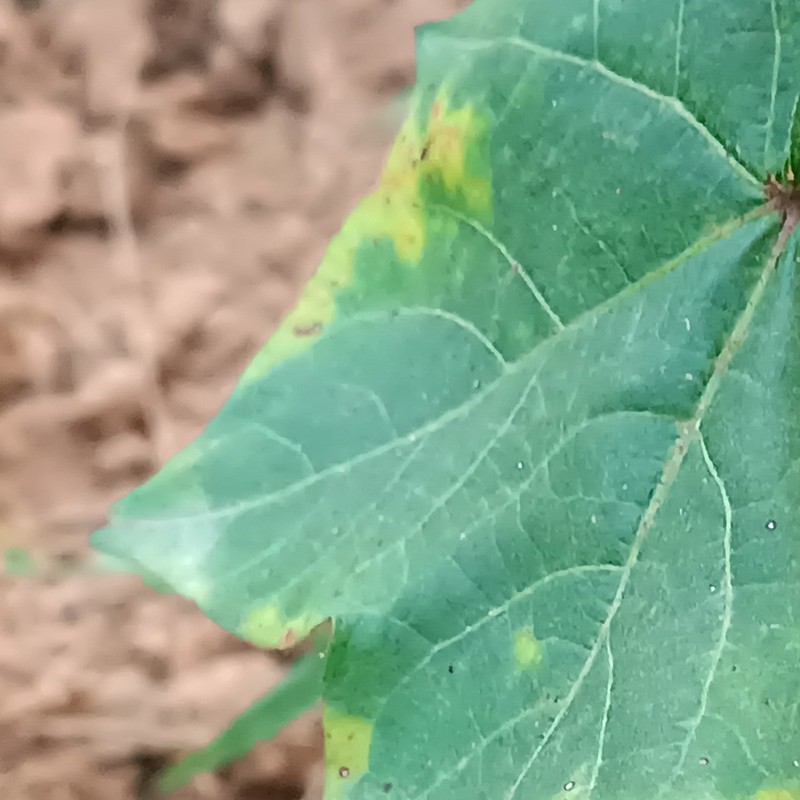
Label: Leaf Hopper Jassids